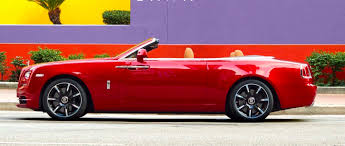
Label: noambulance